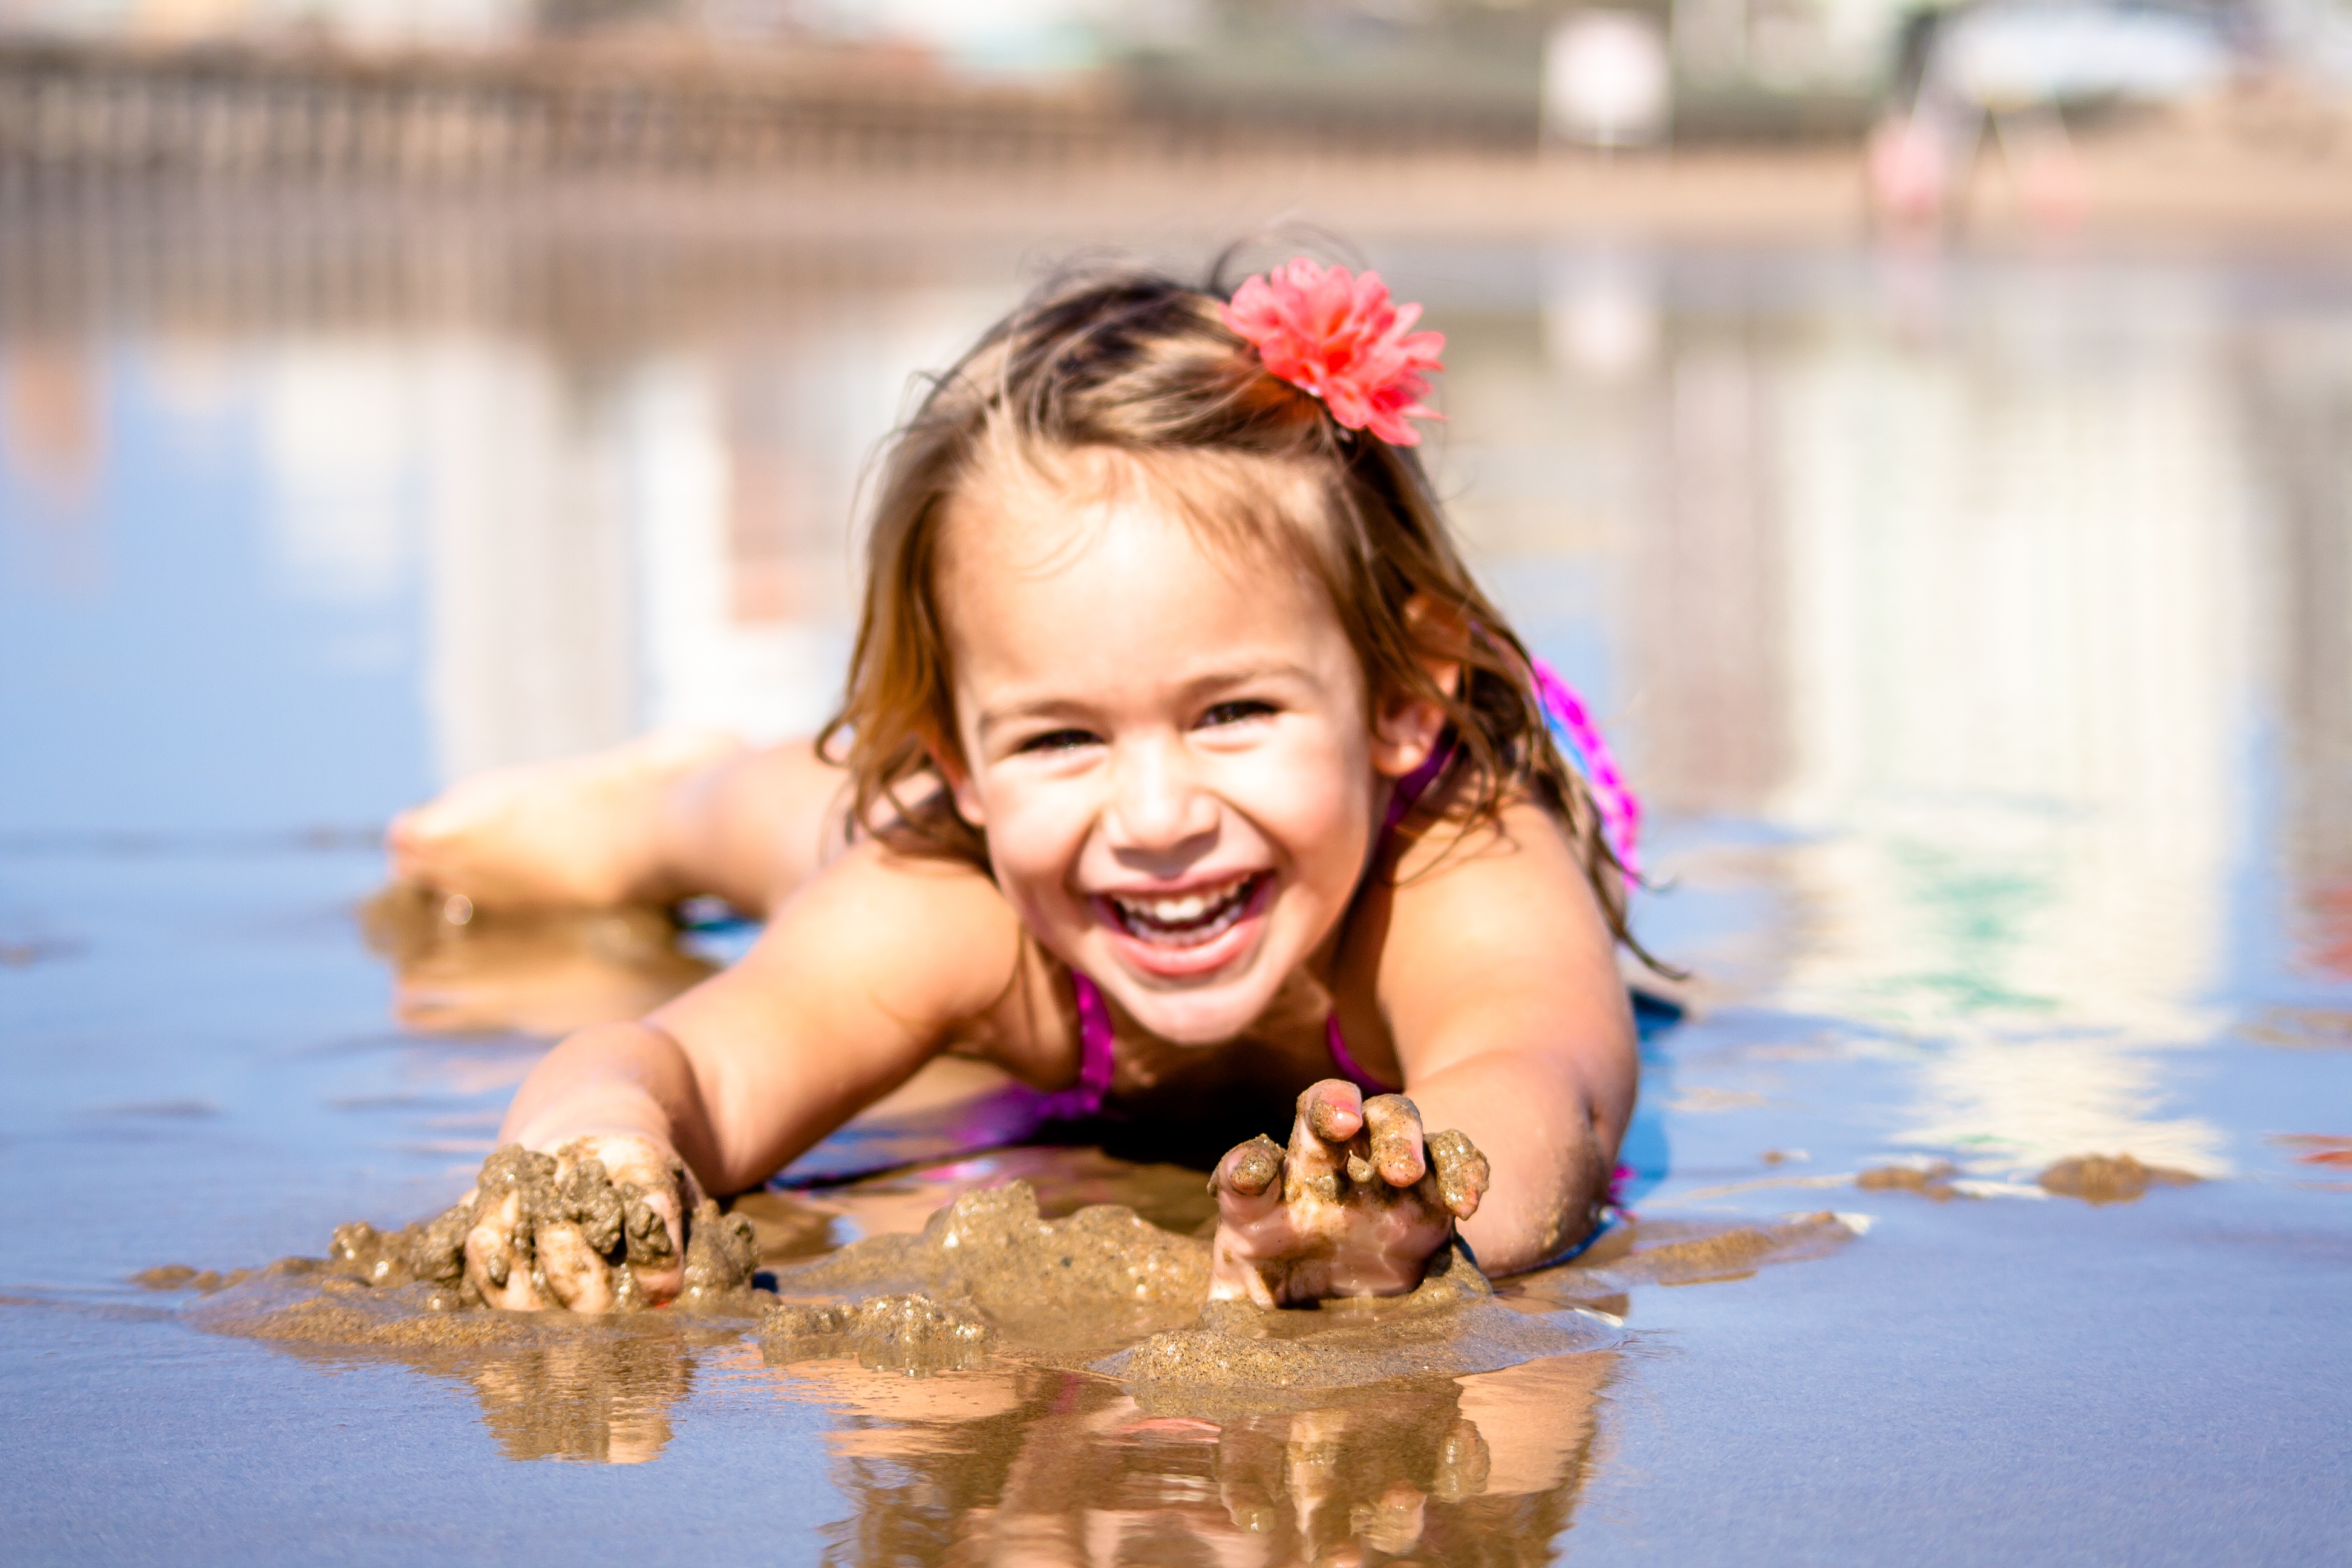
water, person, play, child, toddler, photo shoot, portrait photography